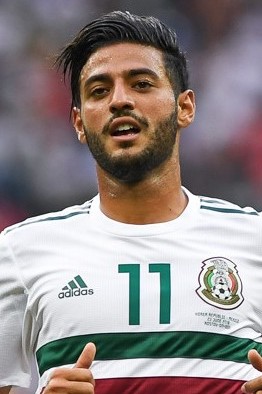
การ์โลส เบลา

| name = การ์โลส เบลา
| image = Mex-Kor (21) (cropped).jpg
| caption = เบลากับฟุตบอลทีมชาติเม็กซิโก|เม็กซิโกในการแข่งขันฟุตบอลโลก 2018
| fullname = การ์โลส อัลเบร์โต เบลา การ์ริโด
| birth_place = กังกุน เม็กซิโก
| height = 1.78 m
| position = กองหน้า
| currentclub = สโมสรฟุตบอลลอสแอนเจลิส|ลอสแอนเจลิส
| clubnumber = 10
| youthyears1 = 2002–2005
| youthclubs1 = เซเด กัวดาลาฮารา|กัวดาลาฮารา
| youthyears2 = 2005–2006
| youthclubs2 = สโมสรฟุตบอลอาร์เซนอล|อาร์เซนอล
| years1 = 2005–2012
| clubs1 = สโมสรฟุตบอลอาร์เซนอล|อาร์เซนอล
| caps1 = 29
| goals1 = 3
| years2 = 2005–2006
| clubs2 = → เซลตาเดบิโก (ยืมตัว)
| caps2 = 0
| goals2 = 0
| years3 = 2006–2007
| clubs3 = → อูเด ซาลามันกา|ซาลามันกา (ยืมตัว)
| caps3 = 31
| goals3 = 8
| years4 = 2007–2008
| clubs4 = → กลุบอัตเลติโกโอซาซูนา|โอซาซูนา (ยืมตัว)
| caps4 = 33
| goals4 = 3
| years5 = 2010–2011
| clubs5 = → สโมสรฟุตบอลเวสต์บรอมมิชอัลเบียน|เวสต์บรอมมิชอัลเบียน (ยืมตัว)
| caps5 = 8
| goals5 = 2
| years6 = 2011–2012
| clubs6 = → เรอัลโซซิเอดัด (ยืมตัว)
| caps6 = 35
| goals6 = 12
| years7 = 2012–2018
| clubs7 = เรอัลโซซิเอดัด
| caps7 = 184
| goals7 = 54
| years8 = 2018–
| clubs8 = สโมสรฟุตบอลลอสแอนเจลิส|ลอสแอนเจลิส
| caps8 = 83
| goals8 = 57
| nationalyears1 = 2005
| nationalteam1 = ฟุตบอลทีมชาติเม็กซิโกรุ่นอายุไม่เกิน 17 ปี|เม็กซิโก อายุไม่เกิน 17 ปี
| nationalcaps1 = 8
| nationalgoals1 = 5
| nationalyears2 = 2007
| nationalteam2 = ฟุตบอลทีมชาติเม็กซิโกรุ่นอายุไม่เกิน 20 ปี|เม็กซิโก อายุไม่เกิน 20 ปี
| nationalcaps2 = 8
| nationalgoals2 = 0
| nationalyears3 = 2007–2018
| nationalteam3 = ฟุตบอลทีมชาติเม็กซิโก|เม็กซิโก
| nationalcaps3 = 72
| nationalgoals3 = 19
| medaltemplates = Medal|Country|
การ์โลส อัลเบร์โต เบลา การ์ริโด (; เกิด 1 มีนาคม ค.ศ. 1989) เป็นนักฟุตบอลชาวเม็กซิโก ปัจจุบันเล่นในตำแหน่งกองหน้าให้กับสโมสรฟุตบอลลอสแอนเจลิส|ลอสแอนเจลิส และฟุตบอลทีมชาติเม็กซิโก|ทีมชาติเม็กซิโก
== อ้างอิง ==
หมวดหมู่:นักฟุตบอลชาวเม็กซิโก
หมวดหมู่:ผู้เล่นสโมสรฟุตบอลอาร์เซนอล
หมวดหมู่:ผู้เล่นในพรีเมียร์ลีก
หมวดหมู่:ผู้เล่นในลาลิกา
หมวดหมู่:ผู้เล่นสโมสรฟุตบอลเวสต์บรอมมิชอัลเบียน
หมวดหมู่:บุคคลจากรัฐกินตานาโร
หมวดหมู่:กองหน้าฟุตบอล
หมวดหมู่:นักฟุตบอลทีมชาติเม็กซิโก
หมวดหมู่:ผู้เล่นในฟุตบอลโลก 2018